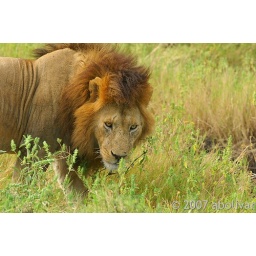
African male lion sniffing around Ngorongoro Conservation Area Tanzania Africa